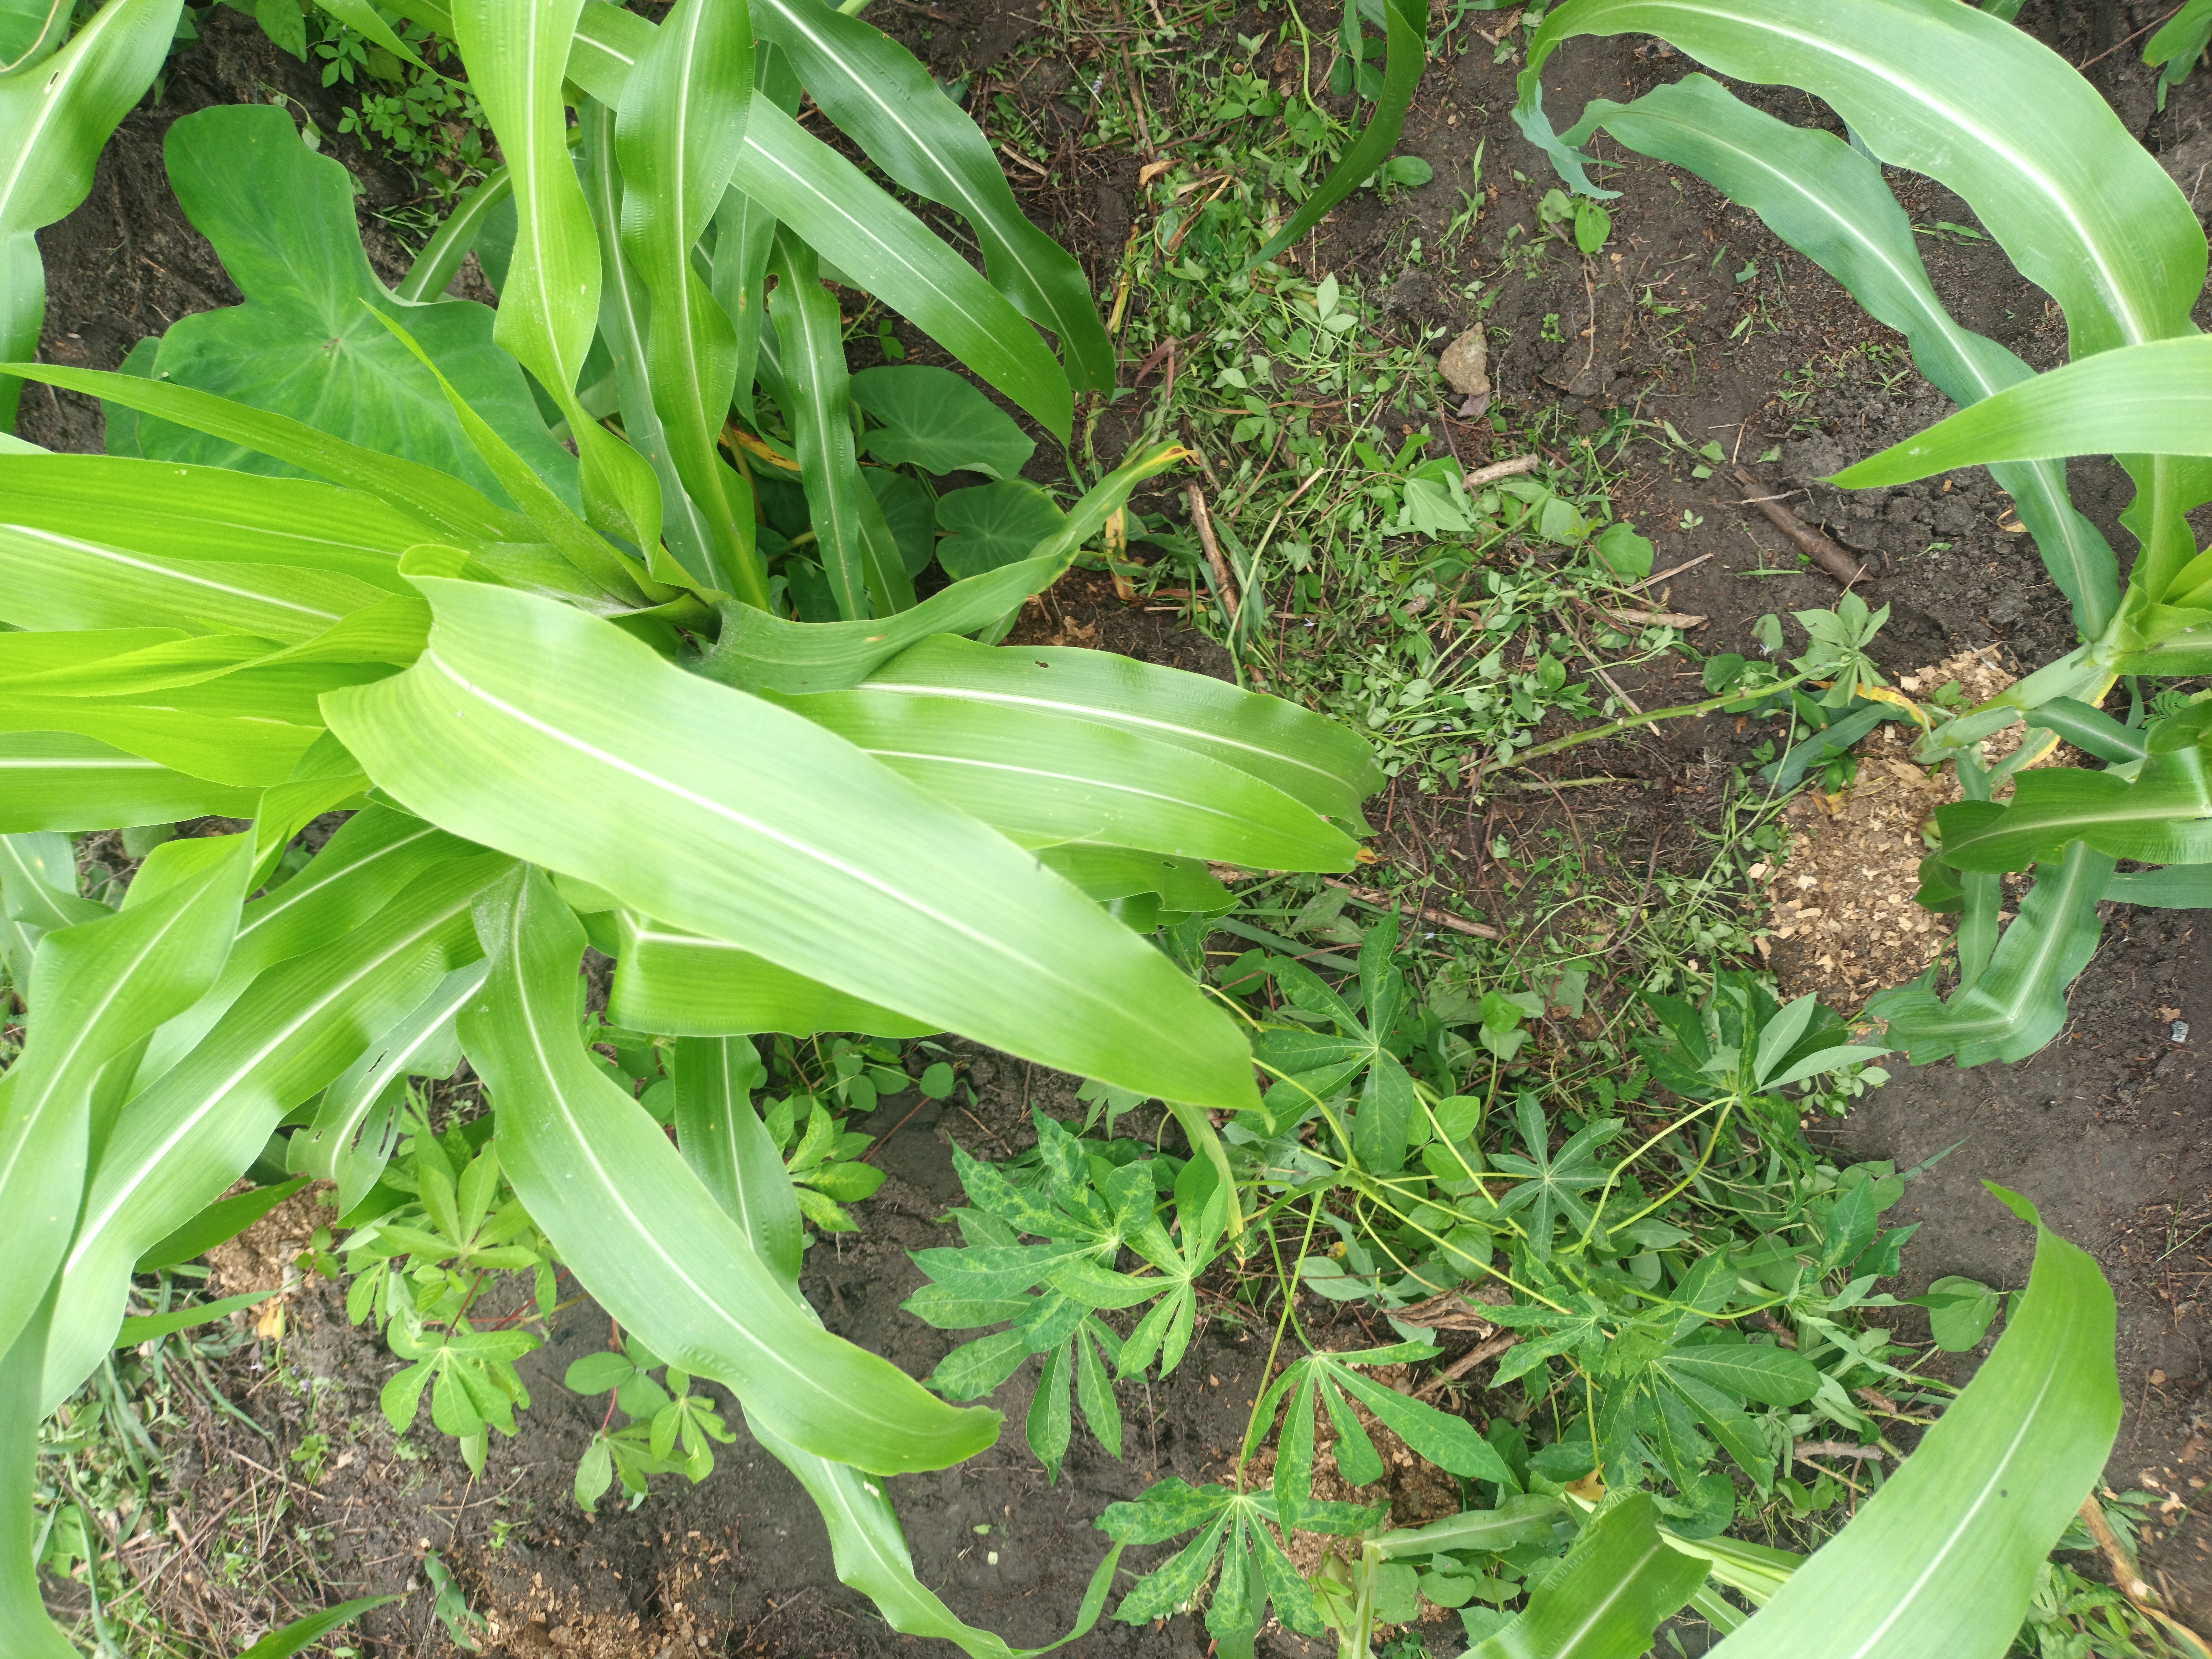
Label: healthy